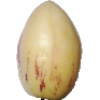
Label: Pepino 1